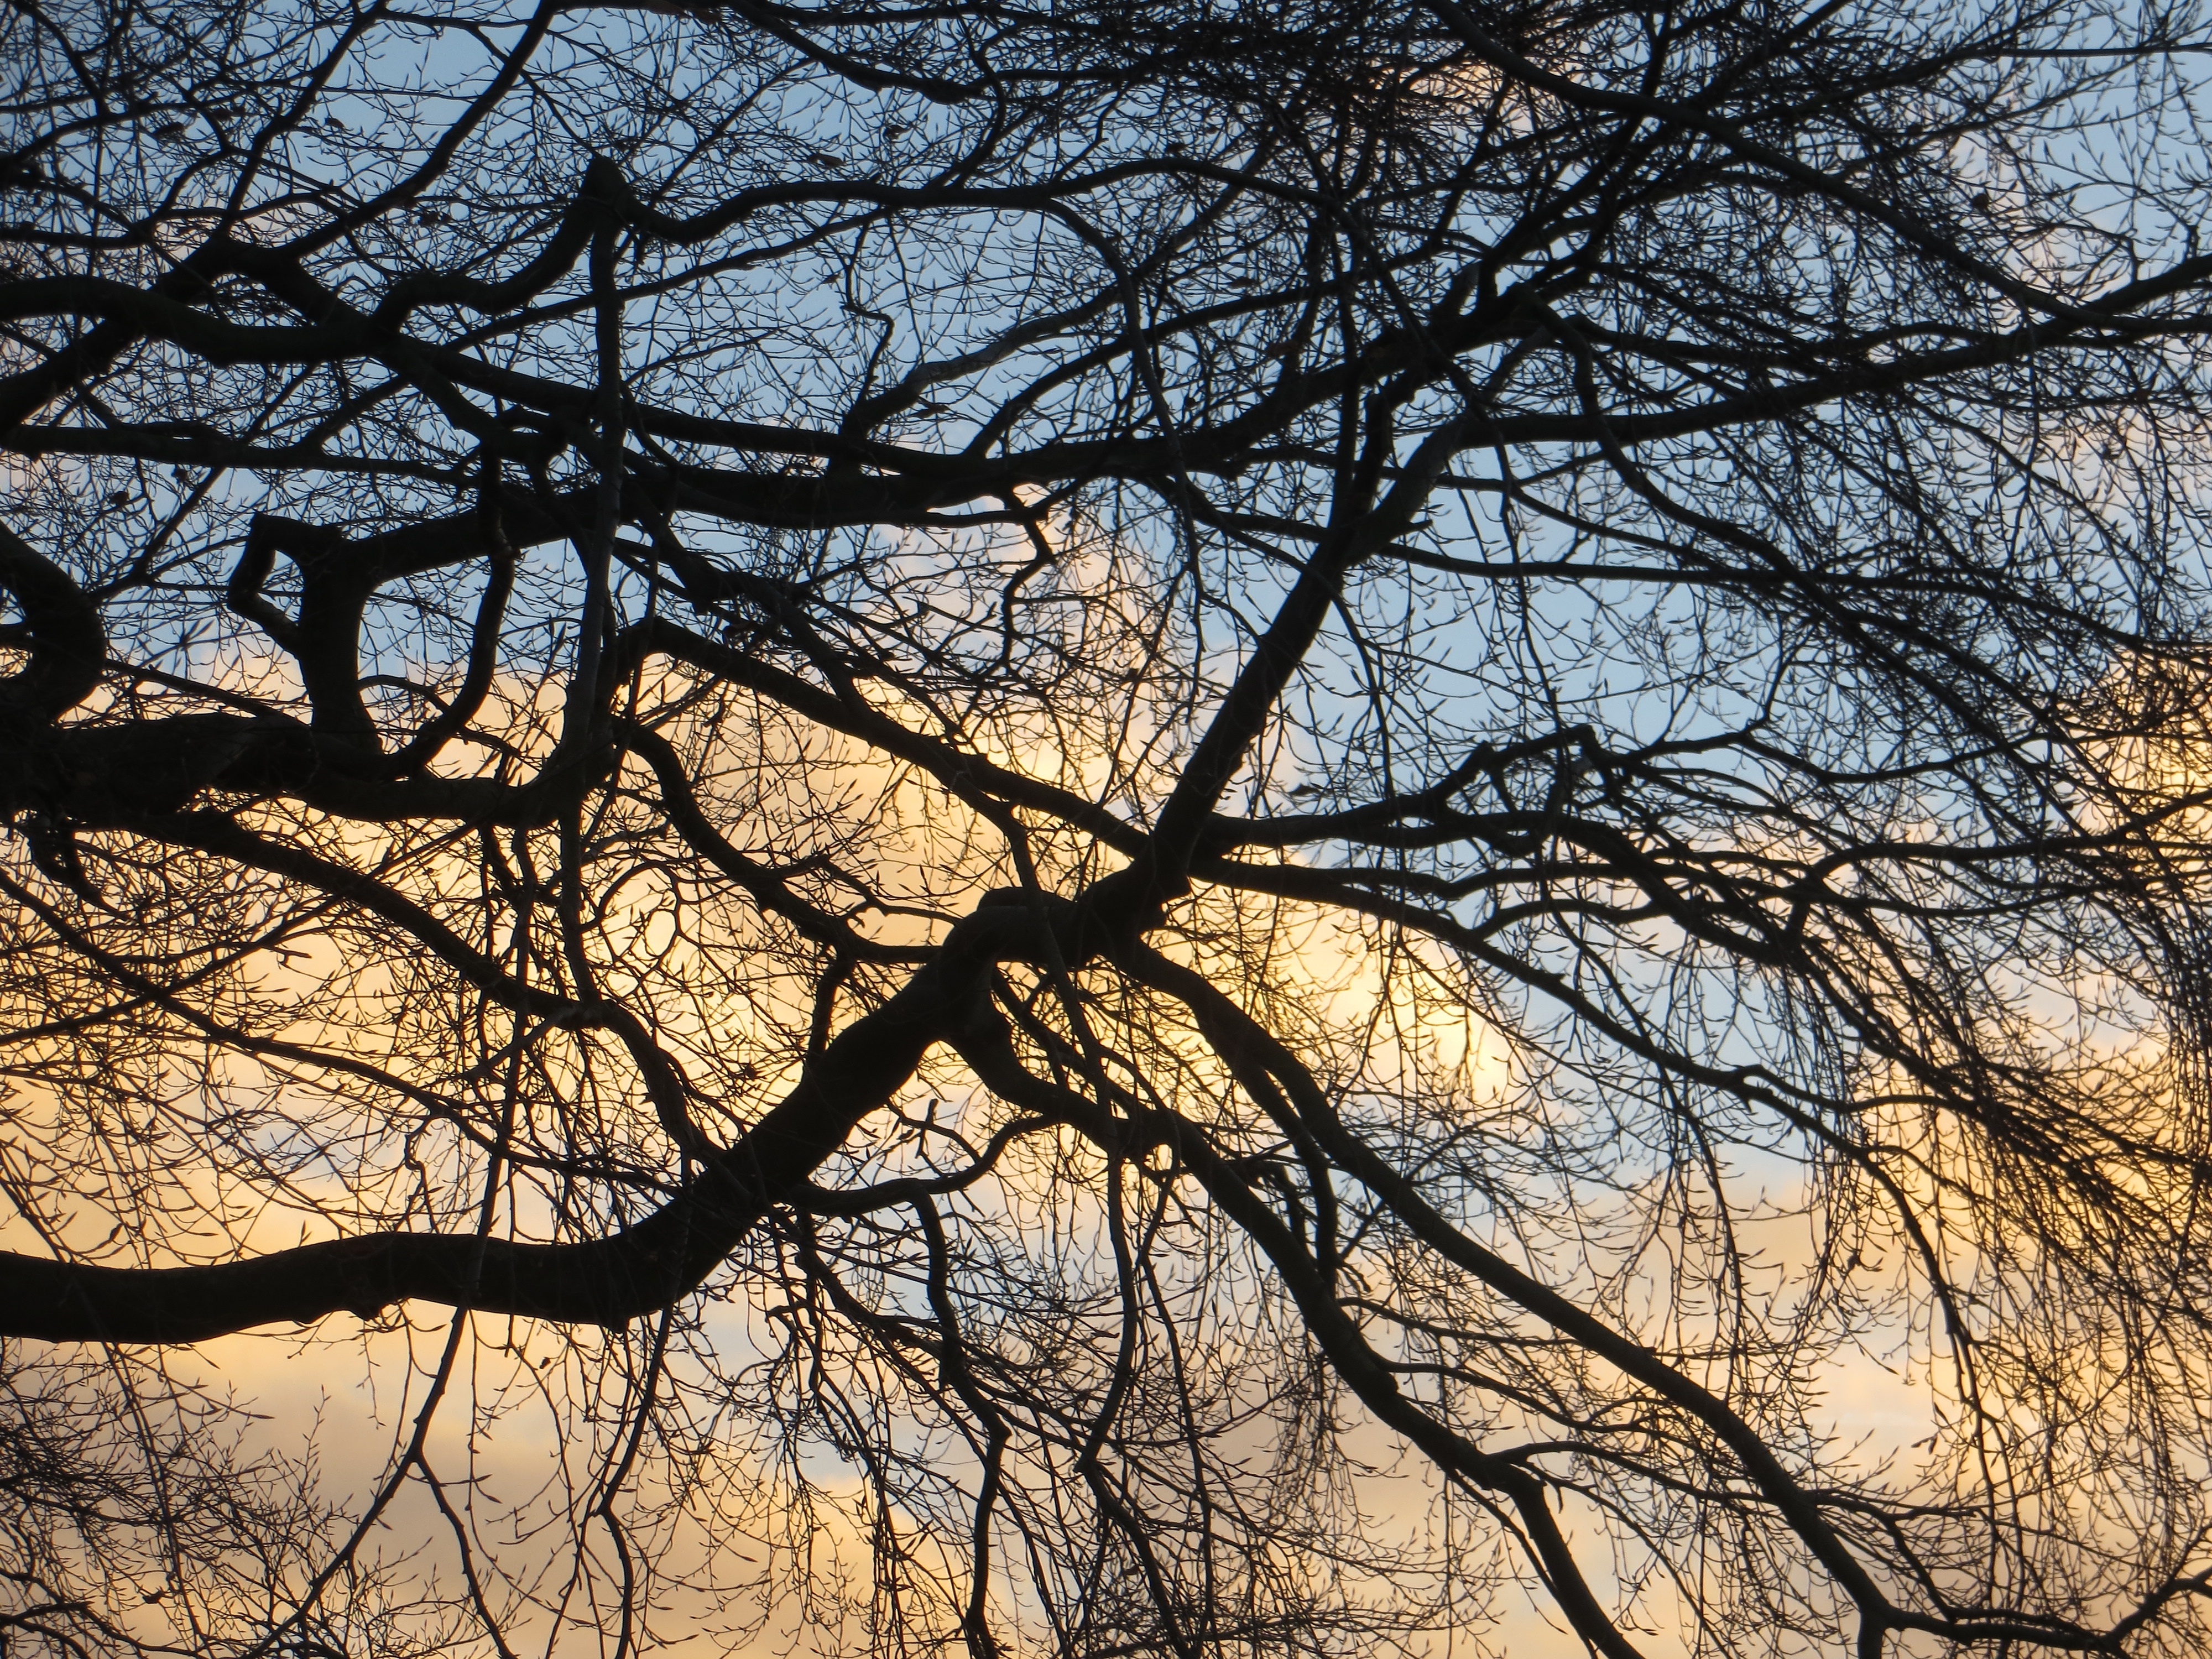
landscape, tree, nature, branch, winter, plant, sunrise, sunlight, leaf, fall, flower, foliage, orange, spring, natural, autumn, colorful, season, trees, outdoors, branches, leafs, woodland, footpath, woody plant